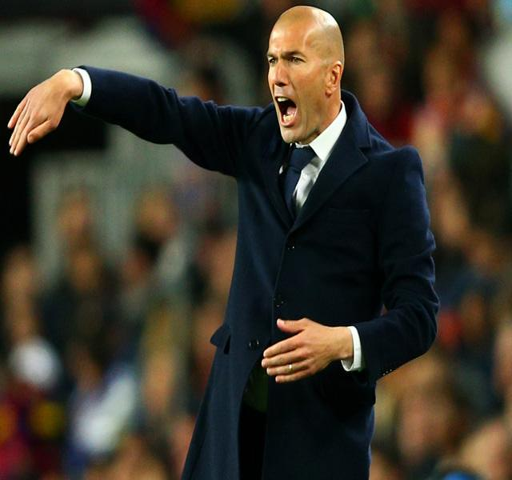
soccer player is managing in the final in his season as manager